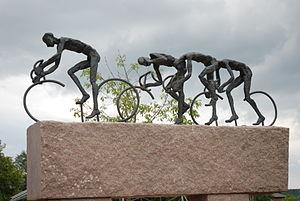
Gösta Pettersson est un ancien coureur cycliste suédois, né le 23 novembre 1940 à Vårgårda, plusieurs fois champion du monde du 100 kilomètres contre-la-montre par équipes et vainqueur du Tour d'Italie 1971.
Erik Pettersson est un coureur cycliste suédois. Avec ses frères Gösta, Sture et Tomas Pettersson, il a été champion du monde du contre-la-montre par équipes en 1967, 1968 et 1969 et médaillé d'argent dans cette discipline aux Jeux olympiques de 1968. Il a également obtenu la médaille de bronze aux Jeux de 1964 avec Sture et Gösta Pettersson et Sven Hamrin. Il a été troisième du championnat du monde sur route amateurs en 1968.
Tomas Pettersson est un coureur coureur cycliste suédois, né le 15 juin 1947 à Alingsås.